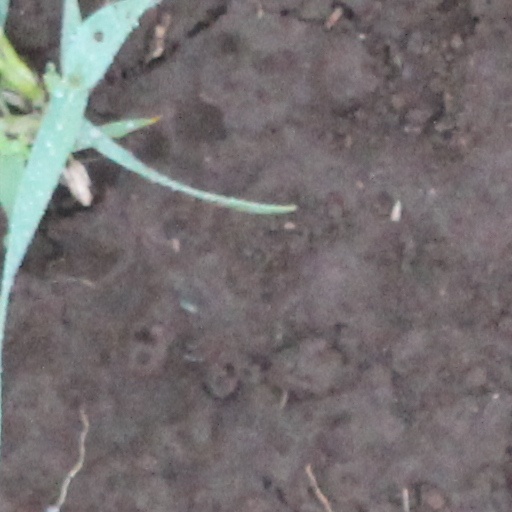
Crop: wheat